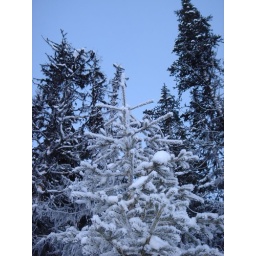
A pine tree in the snow in front of the furs